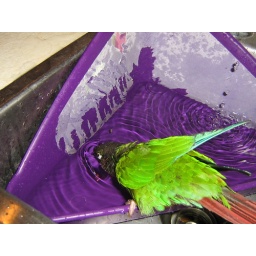
Tweak, my green cheek conure, taking a bath in the conure bathtub.